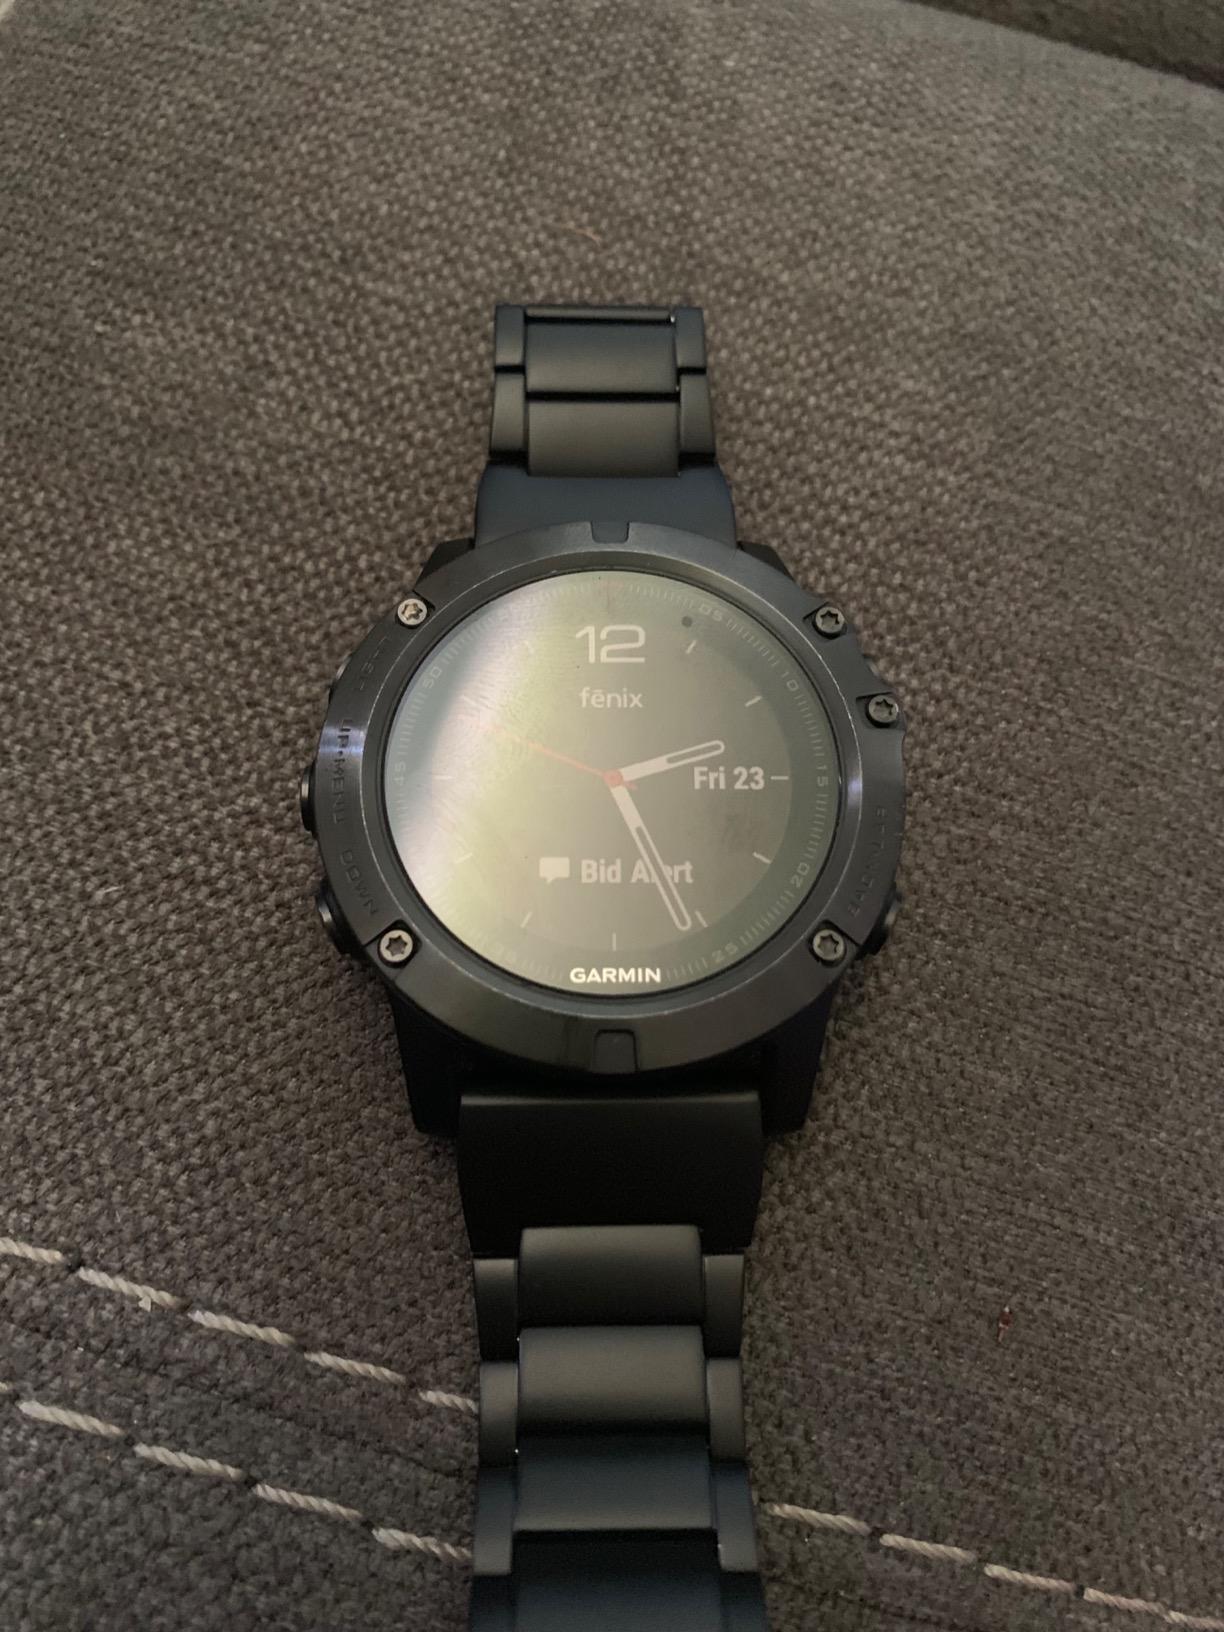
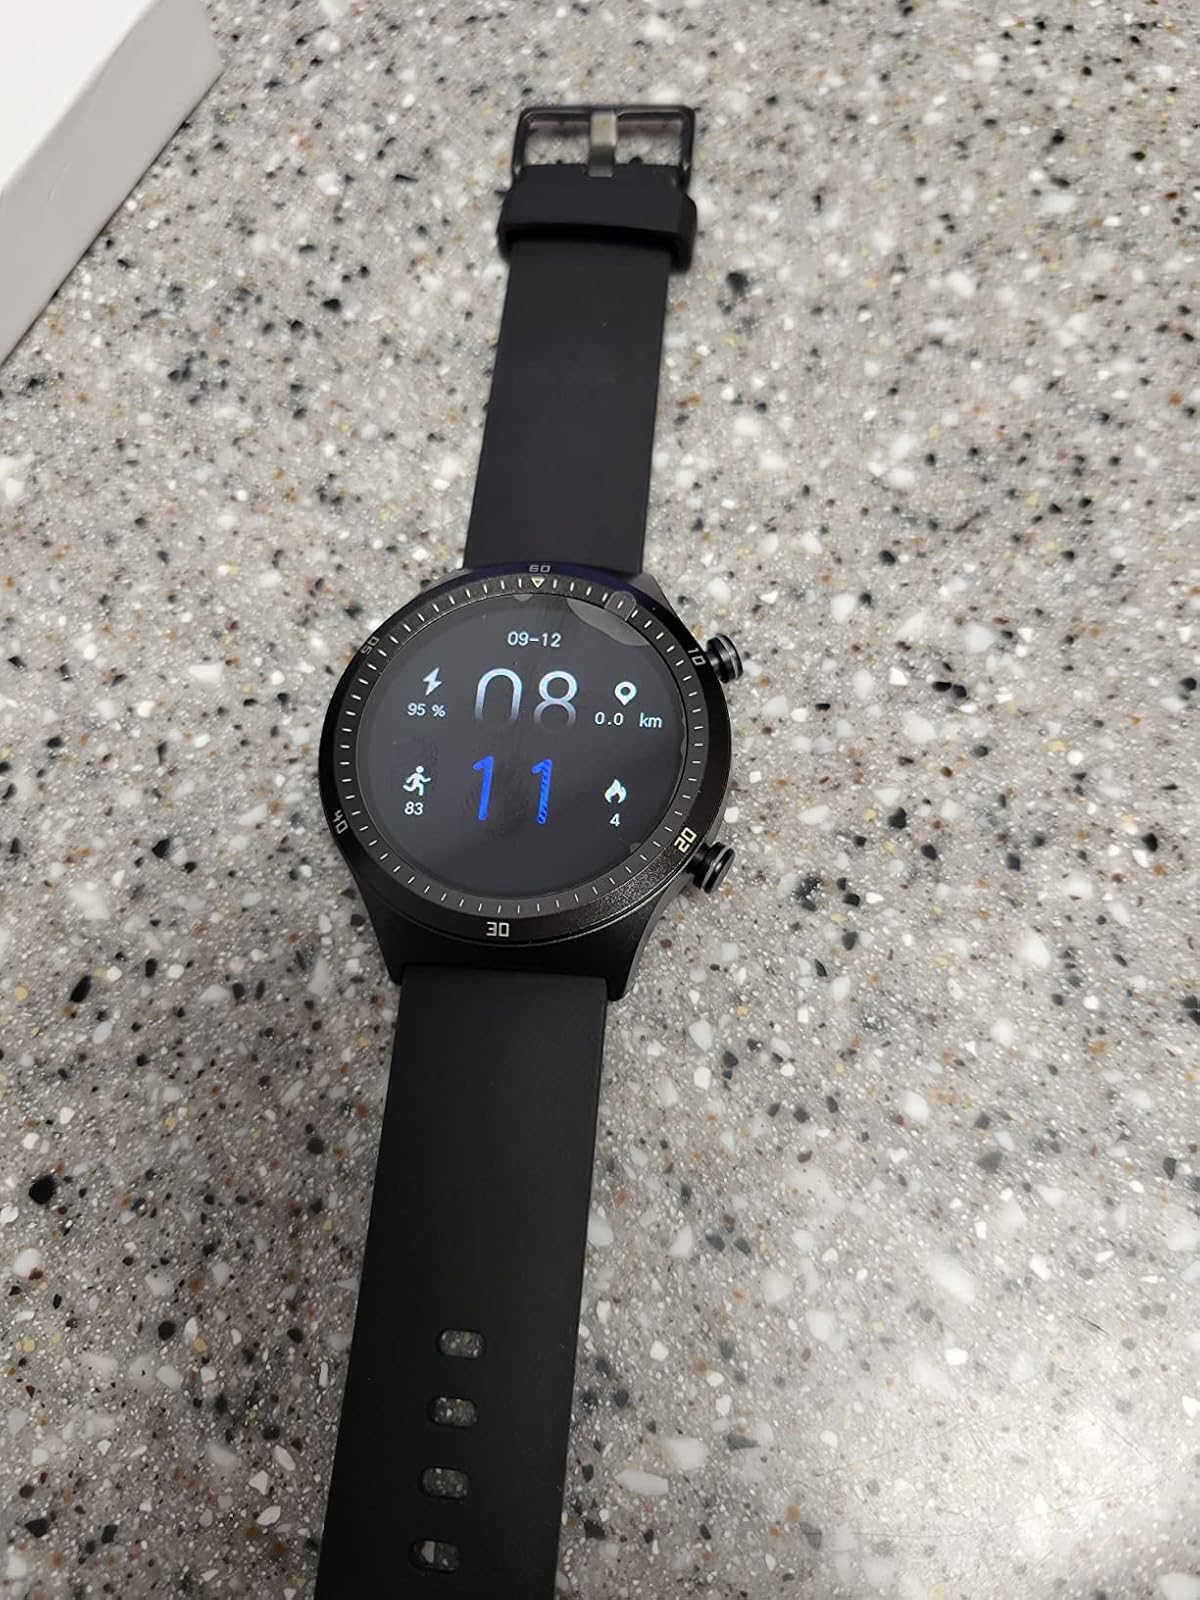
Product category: smartwatch
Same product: no